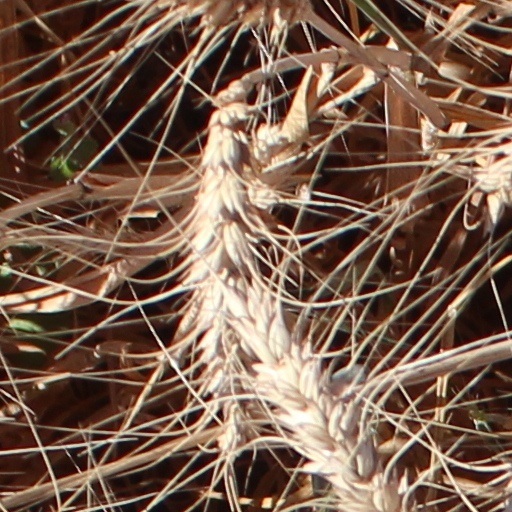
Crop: wheat